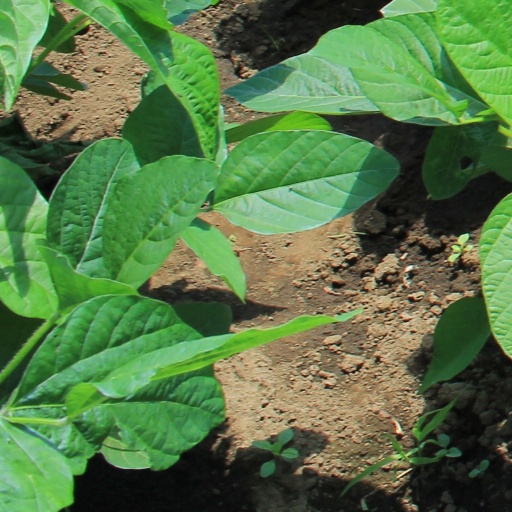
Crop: soybean